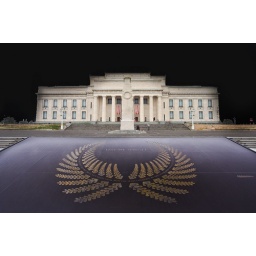
It was an overcast and the sky turned out white. So I turned it black in PP.ISO 160f110.6 seconds10mm